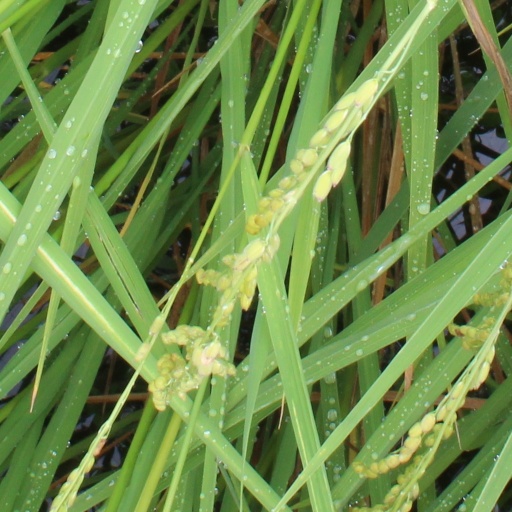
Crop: rice